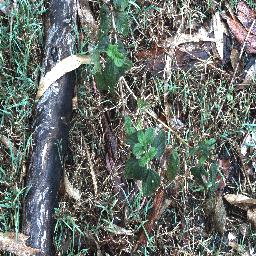
Label: lantana